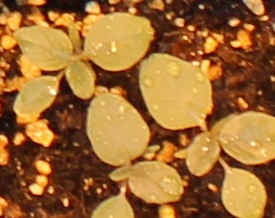
Label: Redroot Pigweed